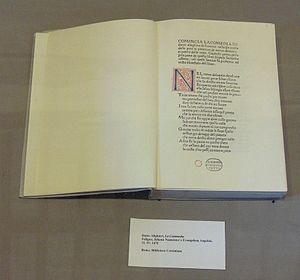
Une copie anastatique de ""La Divine Comédie"" écrite par Dante Alighieri